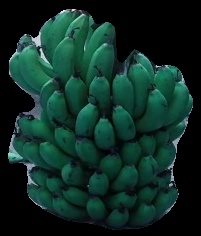
Variety: pachbale
Grade: grade2